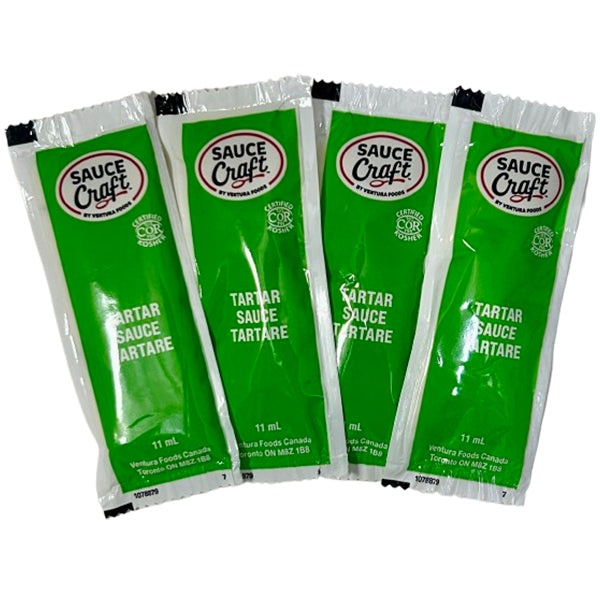
SAUCE CRAFT - TARTAR 500x12 GR
SAUCE CRAFT - TARTAR 500x12 GR
Brand: SAUCE CRAFT
Category: Food, Beverages & Tobacco > Food Items > Condiments & Sauces > Tartar Sauce